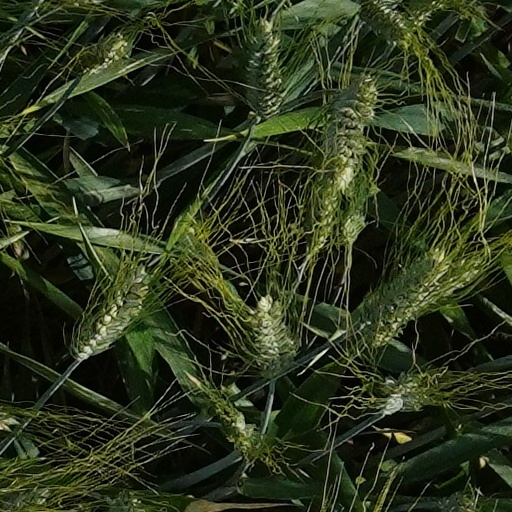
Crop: wheat